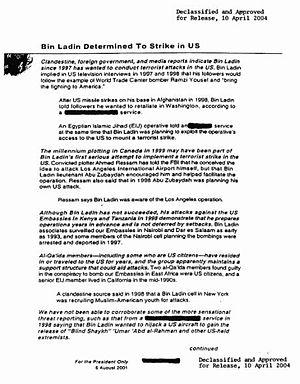
Bin Ladin Determined To Strike in US était le President's Daily Brief du 6 août 2001, rédigé par la CIA et transmis à George W. Bush, alors président des États-Unis. Trente-six jours avant les attentats du 11 septembre 2001, ce document l'avertissait de menaces terroristes provenant d'Oussama ben Laden et de son organisation al-Qaïda.
Le President's Daily Brief est un document présenté chaque matin au président des États-Unis, contenant un résumé d'informations classifiées en lien avec la sécurité nationale, collectées par différentes agences de renseignement américaines.
Les attentats du 11 septembre 2001 sont quatre attentats-suicides perpétrés aux États-Unis par 19 pirates de l'air et organisés par de nombreux membres du réseau islamiste Al-Qaïda. Les terroristes détournent quatre avions de ligne afin de les écraser sur des bâtiments hautement symboliques du nord-est du pays.